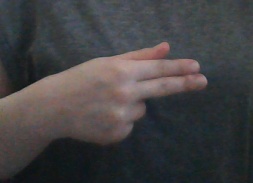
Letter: ghain